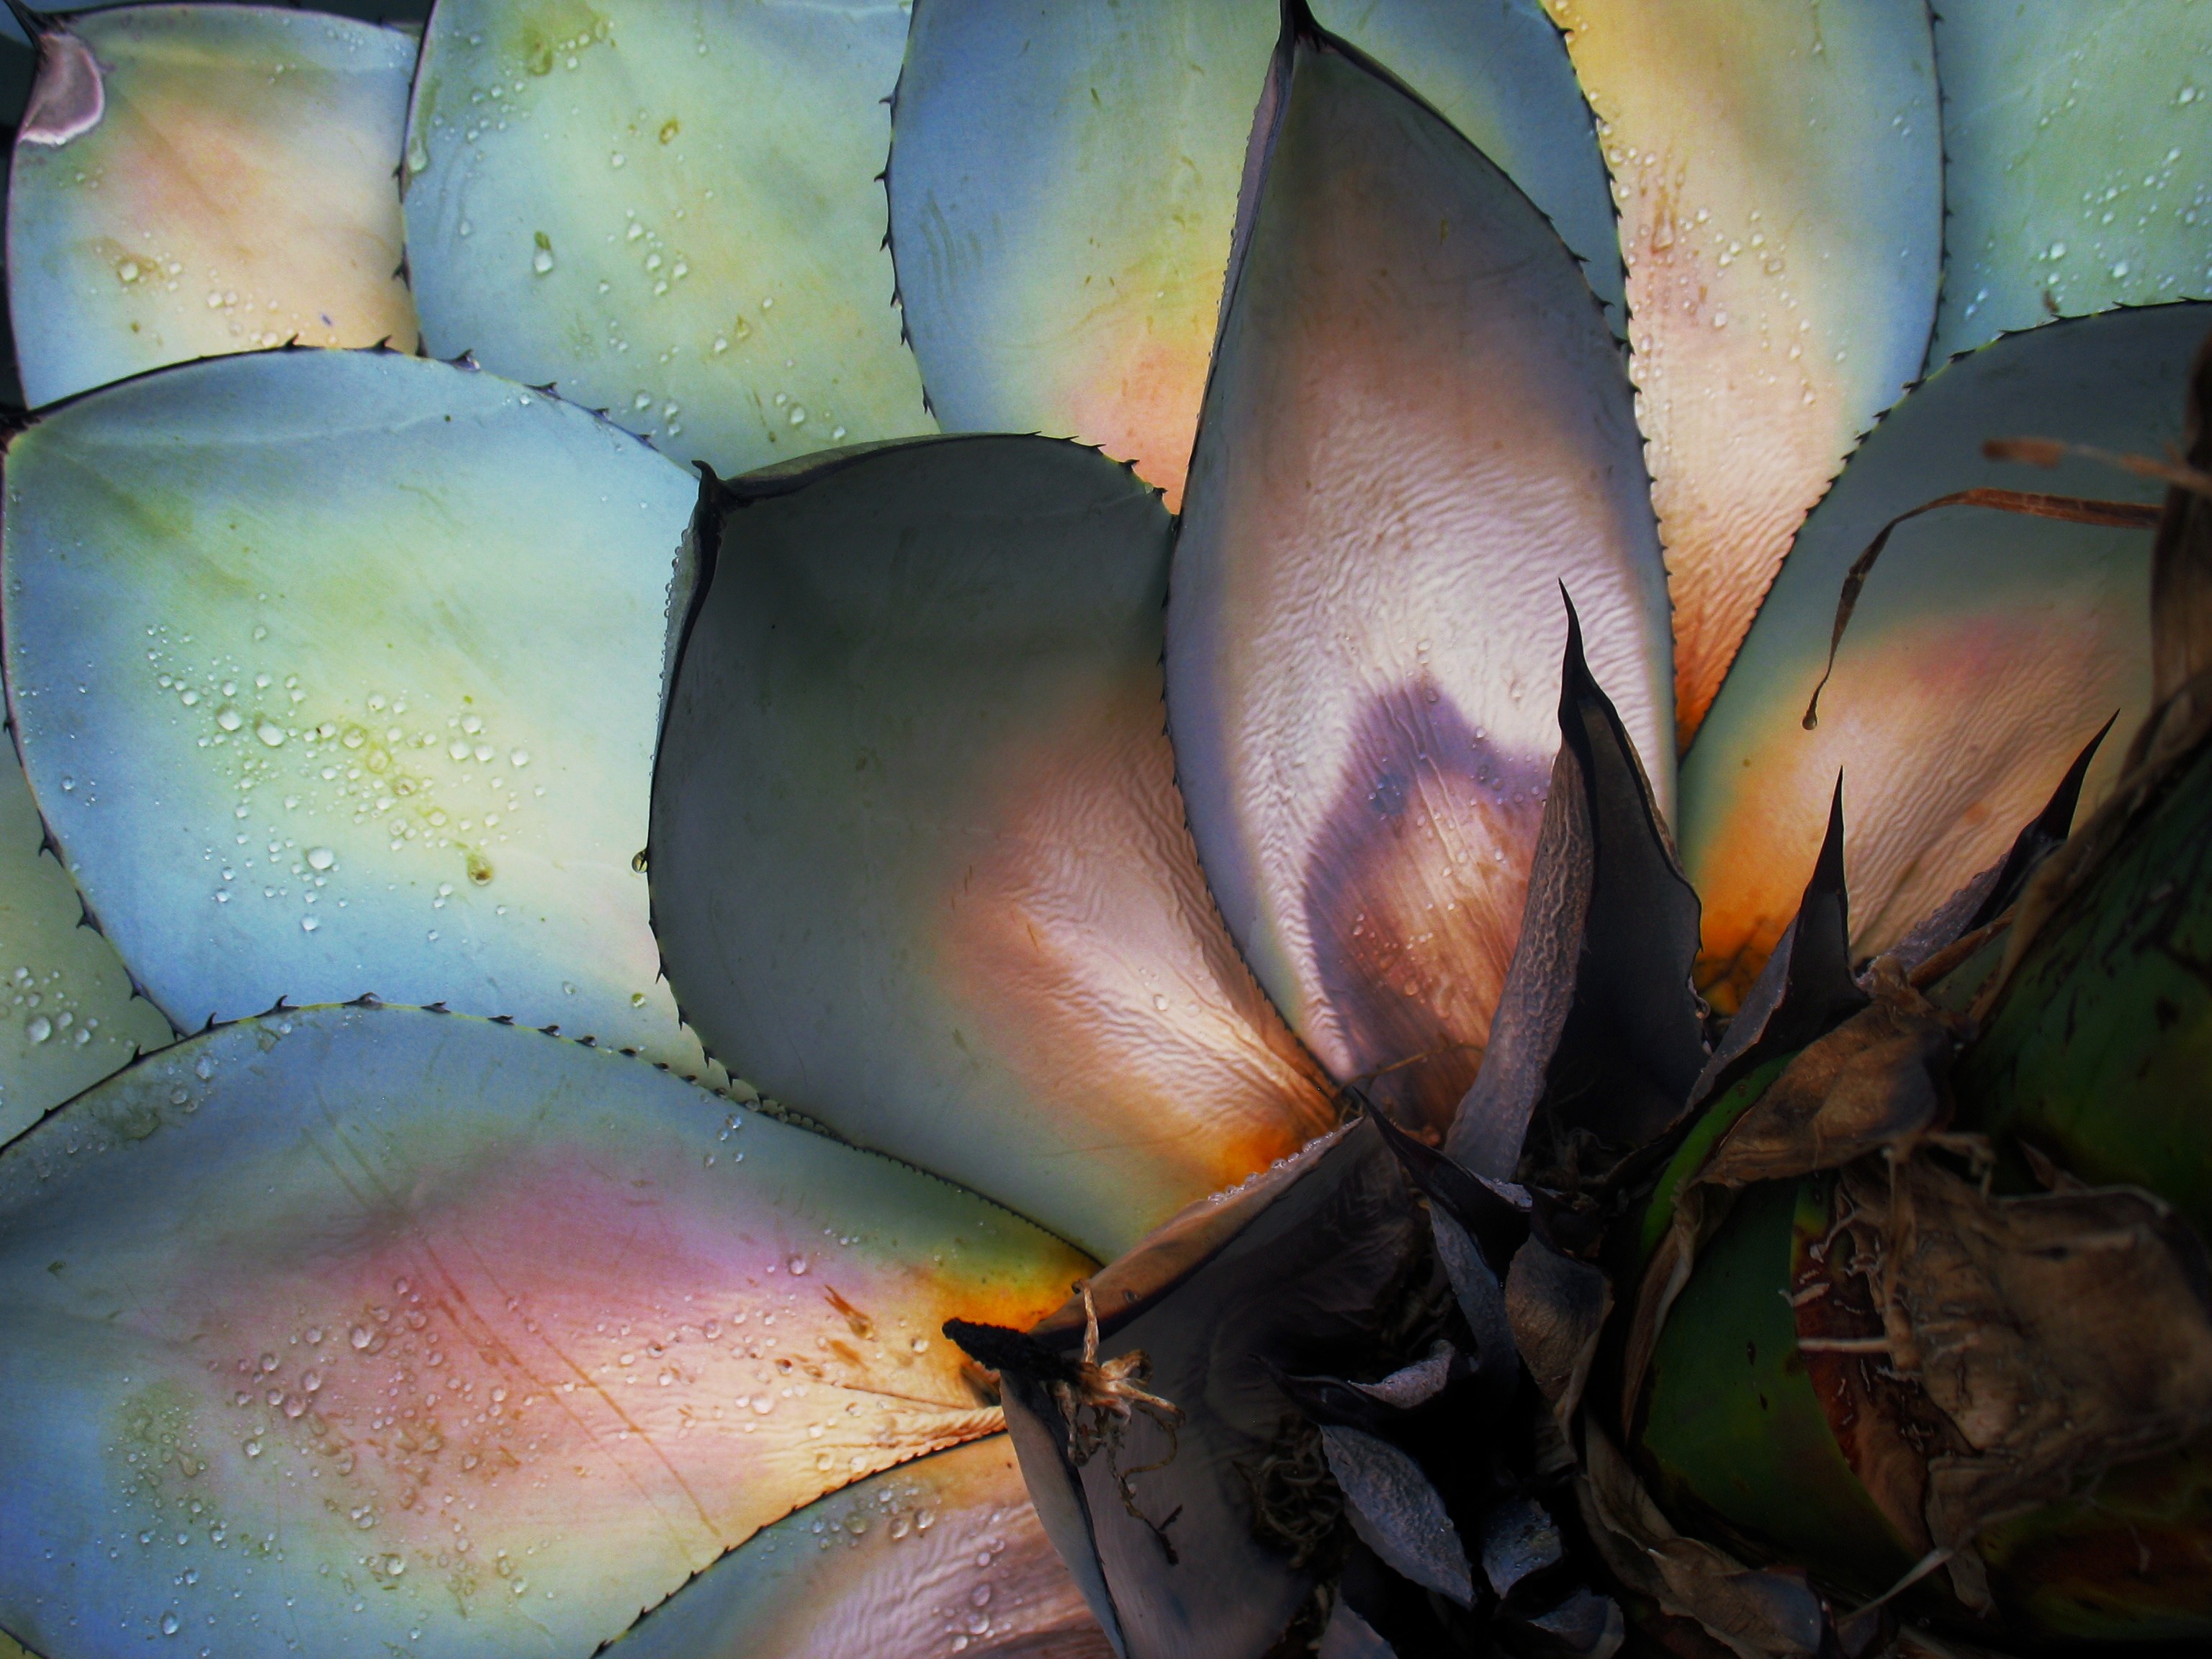
nature, cactus, plant, photography, leaf, desert, flower, petal, green, color, botany, colorful, flora, close up, beautiful, agave, macro photography, flowering plant, land plant